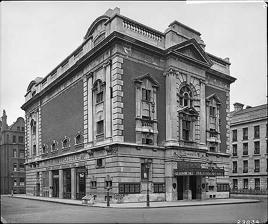
Building: Philharmonic Hall, London
Country: United Kingdom
Year built: 1908
The Philharmonic Hall as it appeared in 1917 The Philharmonic Hall , 97 Great Portland Street , London, originally the St James's Hall , was built in 1907–08 to replace the St James's Hall that once stood in Regent Street . The building was then used by the BBC and known as Brock House . It is now leased to The Office Group . Location Location of the Philharmonic Hall/Brock House (arrowed) The Hall occupies the whole of the area bounded by Langham Street , Hallam Street , Gildea Street and Great Portland Street. The building today has a street address of 19 Langham Street and the main entrance is now on the west side of the building in that street. History The Philharmonic Hall was built on the site of the former St Paul's Church (once known as the Portland Chapel) to replace the St James's Hall in Regent Street which had been demolished in 1905. The foundation stone was laid by the Lord Mayor of London on 20 April 1907 and the building opened on 25 April 1908 with a series of promenade concerts performed by the newly formed St. James's Hall Orchestra. By 1914, the hall had changed name to the Philharmonic and a Ward Lock guide to London produced soon after the end of the First World War (1918) reported that the hall was "mainly used for cinematograph displays". In 1917, the hall was photographed for the Howard de Walden Estate of which it was then, and may still be, a part. The photograph shows that Intolerance was playing and that on the ground floor at number 95A was a car dealership by the name of Watkins and Doncaster Limited. Great Portland Street up to the Second World War was known as one of London's "Motor Row"s due to the over 30 car showrooms in the street. Events Programme for the film of Shackleton's Antarctic expedition A scene from the stage show of Cradle of the World , 1923 The Hall presented a variety of material, including concerts and film, but developed a specialism in travel films from remote regions. Often, these were accompanied by a commentary or lecture from someone connected with the film. In 1919, the Southern Syncopated Orchestra , who are sometimes credited with introducing Jazz to Britain, performed at the hall. The orchestra had arrived in Britain earlier that year for a European tour and was a notable success at the Philharmonic Hall and elsewhere. They were complimented for their varied repertoire and performed for the Prince of Wales (later King Edward VIII) at Buckingham Palace. In March 1919, Herbert Ponting was "telling the story of" the film With Captain Scott in the Antarctic . Later in 1919, Lowell Thomas's film With Allenby in Palestine , was showing until the end of the year. The explorer, Ernest Shackleton , appeared there from December 1919 to May 1920 providing a commentary or lecture to accompany the silent film and slides of his expedition to Antarctica which had previously been shown at the Royal Albert Hall . The appearances were necessary to raise funds to pay for former and future expeditions. The event was advertised as much as a celebrity appearance as the showing of a named work as the slides and pieces of film exhibited had not yet received a name or an identity separate from Shackleton's words. The rent of the hall cost £200 per week and Shackleton employed two operators, one for slides and one for film, at £10 each per week. In 1922, documentary films titled Wildest Africa and Through Romantic India were shown. In 1923, George Lattimore was promoting with Pathé , Cradle of the World , the "most marvellous and thrilling travel film ever screened". In a letter to the pan-Africanist W.E. Du Bois , Lattimore reported that he was having a "successful run"  at the Philharmonic Hall. In fact, the show received indifferent reviews and lasted only one month. The show, which seems to have been based at least partly on Wildest Africa , included a musical interlude to enliven the proceedings and to cover up the changing of the film reels. Sol Plaatje , the first General Secretary of the South African Native National Congress (later the African National Congress), who was desperately in need of money, was recruited by Lattimore to take the role of an African tribesman. BBC use The Philharmonic Hall was one of more than twenty locations considered for the new headquarters of the British Broadcasting Corporation in 1927. The site was discounted as a headquarters and in 1932 the BBC's Broadcasting House was opened on the other side of Hallam Street. The Philharmonic Hall became a BBC building known as Brock House. The exterior is now much changed with a different facade and windows and additional space added on the roof. During the Second World War, the building was the home of the BBC Radio drama department. In later years, the building was used mainly for administration and the BBC Mechanical Workshop. By 2018 the BBC vacated the building, with the original plan for it to be redeveloped as a boutique hotel. However, as of 2018, it is being developed into office space for The Office Group. See also Queen's Hall References